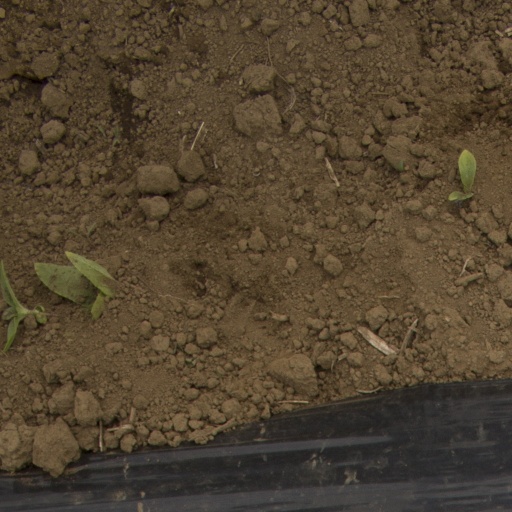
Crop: Jerusalem artichoke